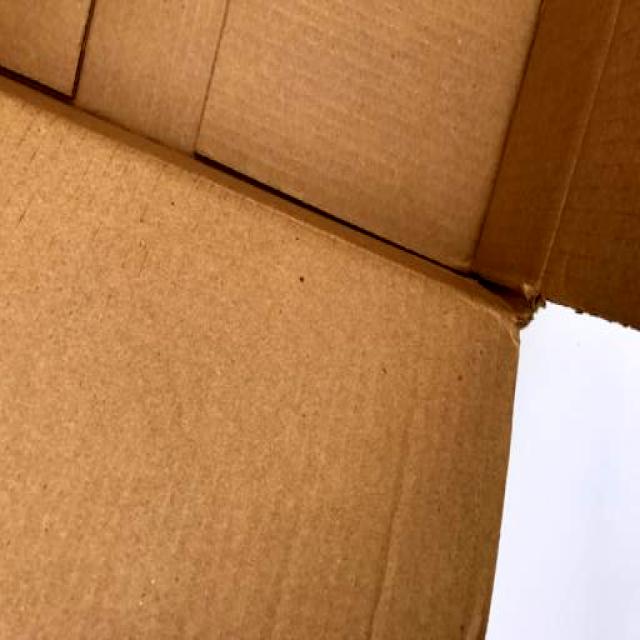
Label: Cardboard